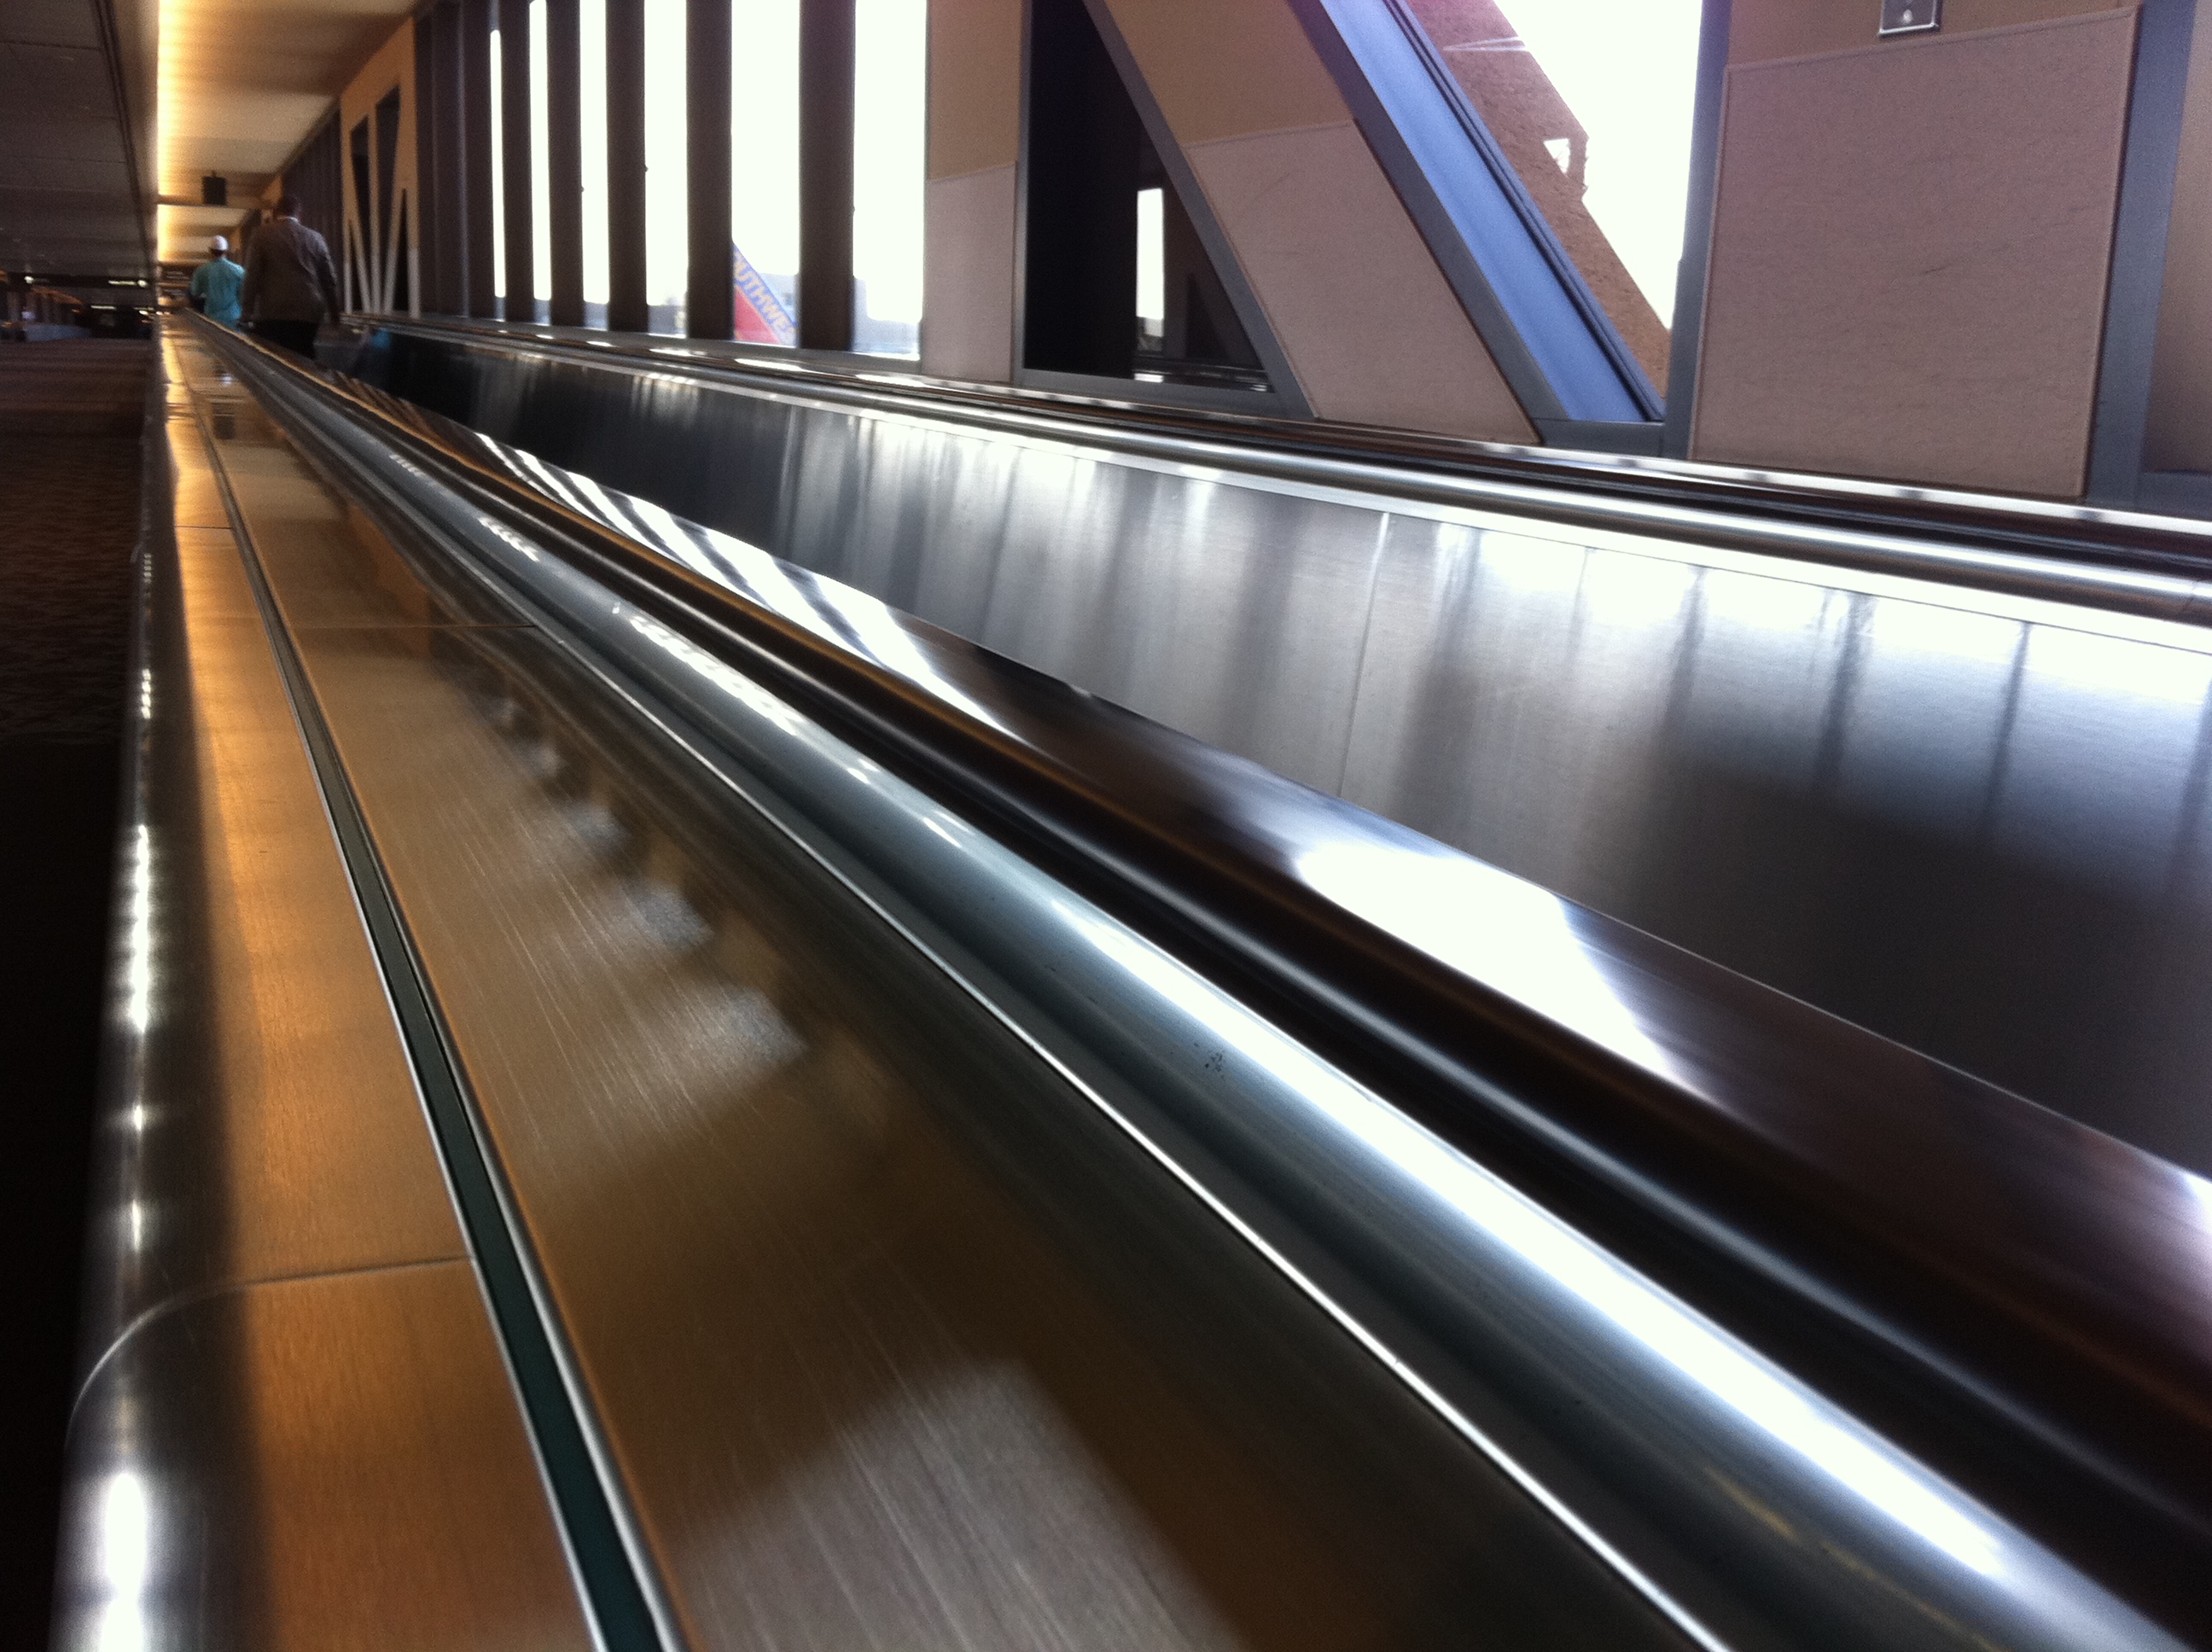
escalator, transport, public transport, dailyshoot, automotive exterior, luxury vehicle